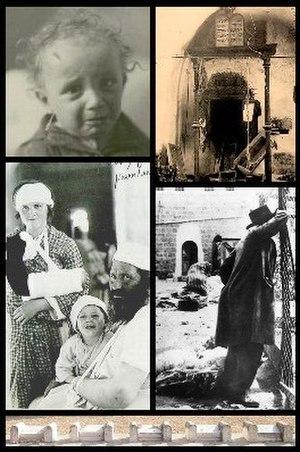
Le mot pogrom signifie détruire, piller. Il est utilisé spécifiquement dans plusieurs langues pour décrire les attaques, accompagnées de pillages et de massacres, contre les Juifs en Russie, perpétrées par la majorité chrétienne, sans réaction des autorités ou avec leur assentiment, entre 1881 et 1921. Il désigne aussi, de façon générale, des violences et des émeutes sanglantes dirigées par une partie de la population contre des minorités ethniques, religieuses ou d'origine différente de cette population.